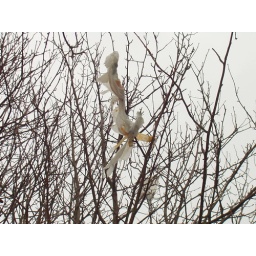
This bag has been in this tree for two years